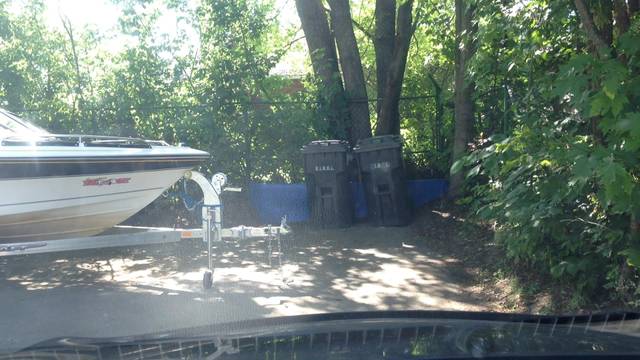
Region: Canada
Coordinates: 46.12, -74.592